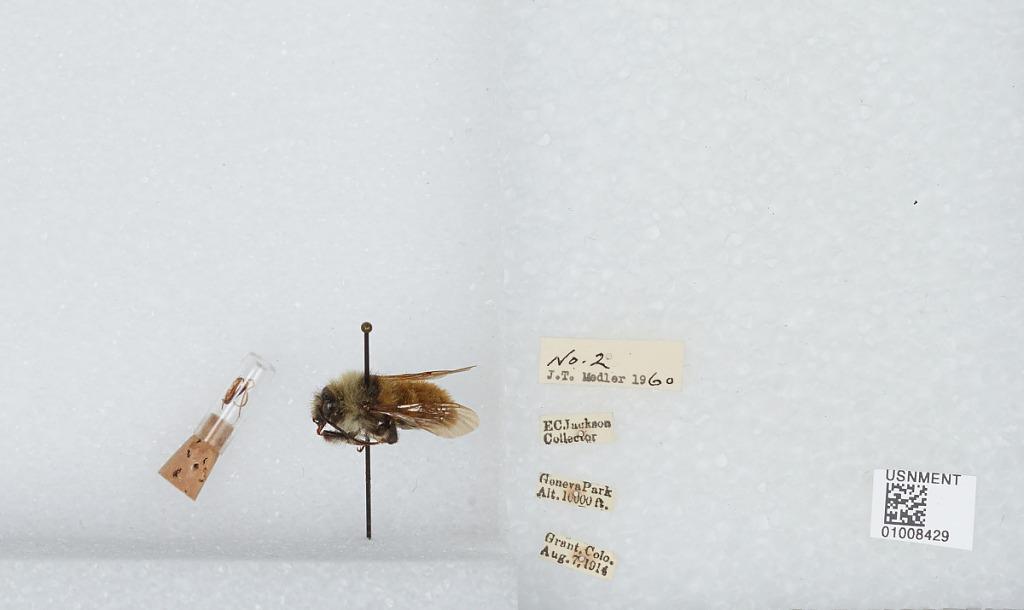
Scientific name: Bombus (Subterraneobombus) appositus Cresson
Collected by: E. Jackson
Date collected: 1914-8-7
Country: United States
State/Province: Colorado
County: Park
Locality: Geneva Park, Grant
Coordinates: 39.5178, -105.727